Le Quesnoy

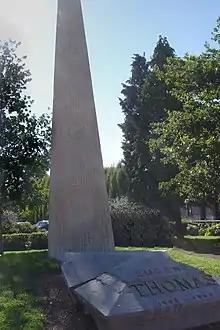
Monument to Eugène Thomas

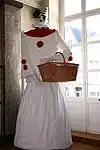
Pierrot Bimberlot

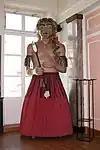
Giant Maori

Le Quesnoy has two of the giant statues of Nord ("Géants du Nord"), kept on the first floor of the town hall: Pierre Bimberlot, created in 1904, and Giant Maori, created in 2004. On the first Sunday in August, Pierrot Bimberlot tours the town distributing sweets to onlookers.